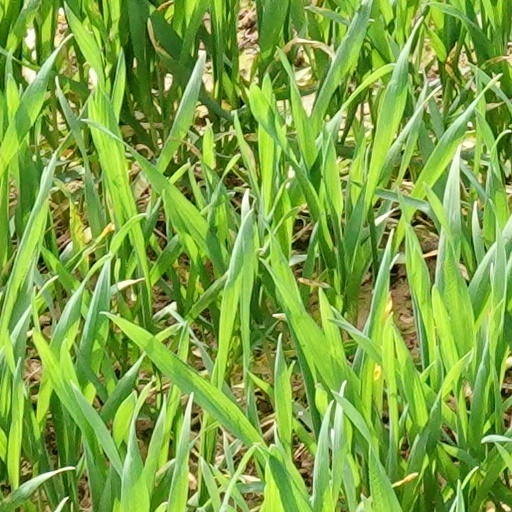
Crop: wheat